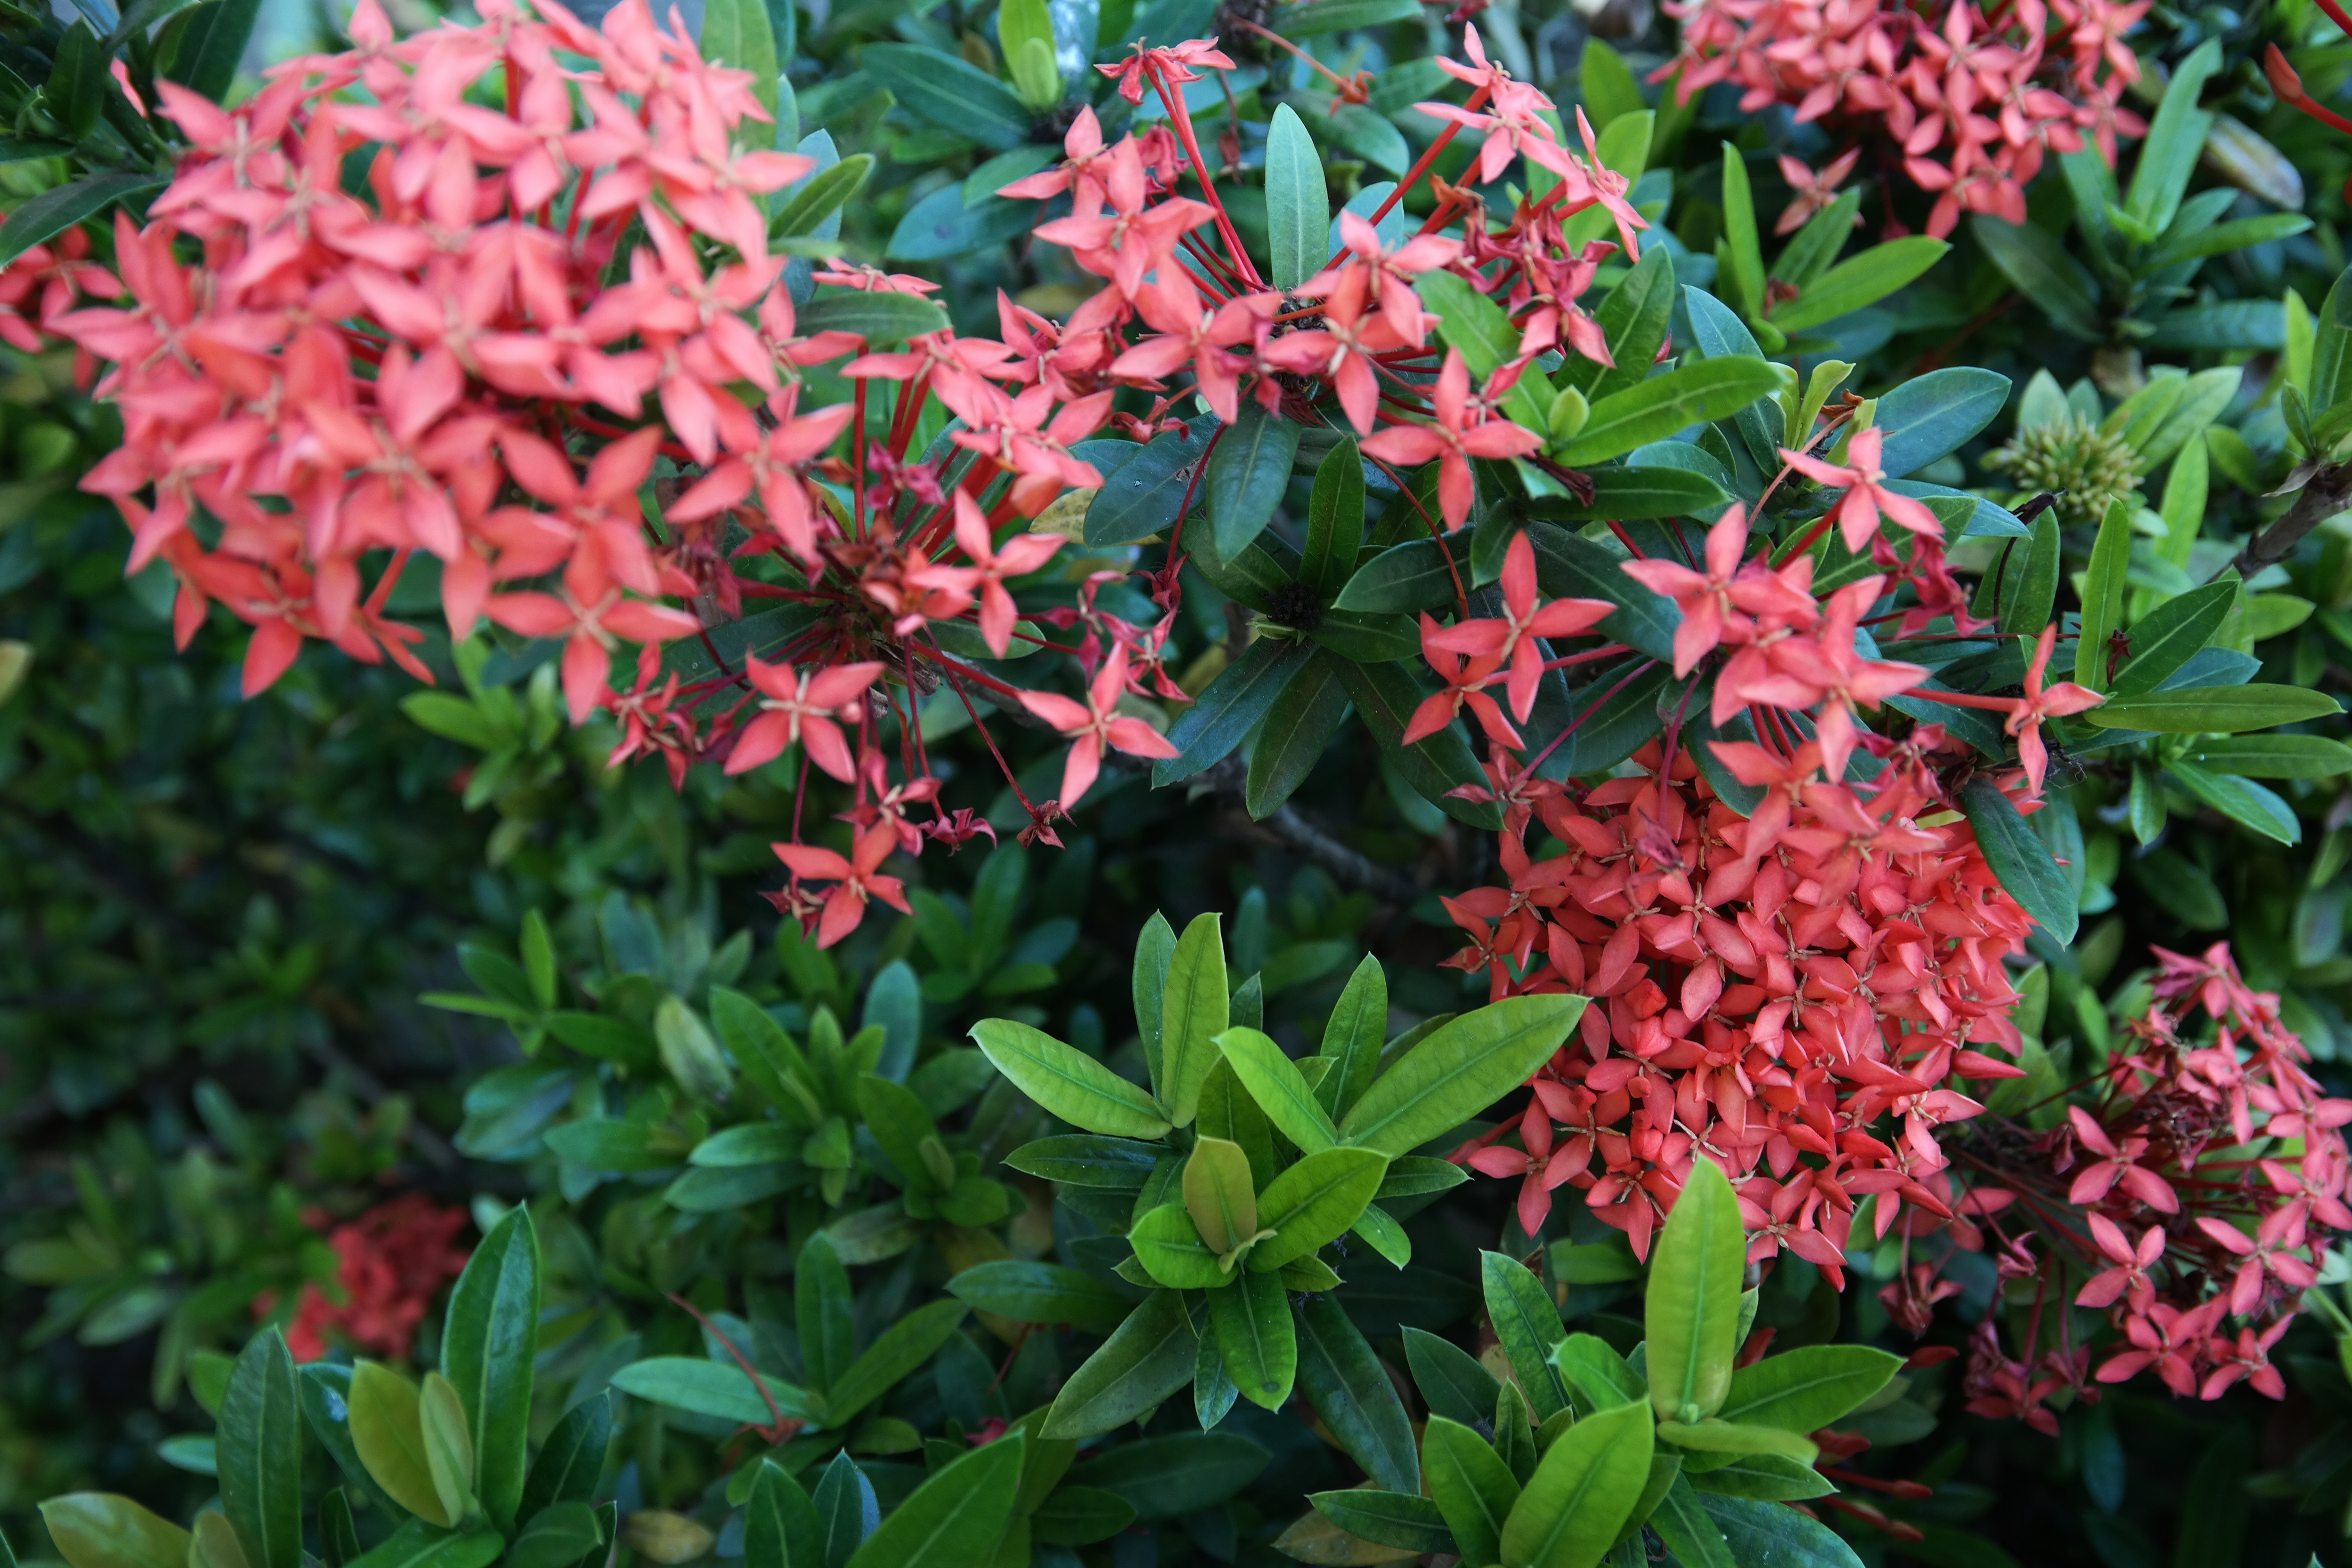
nature, plant, flower, red, evergreen, botany, garden, flora, flowers, gardening, shrub, rhododendron, flowering, flowering plant, woody plant, land plant